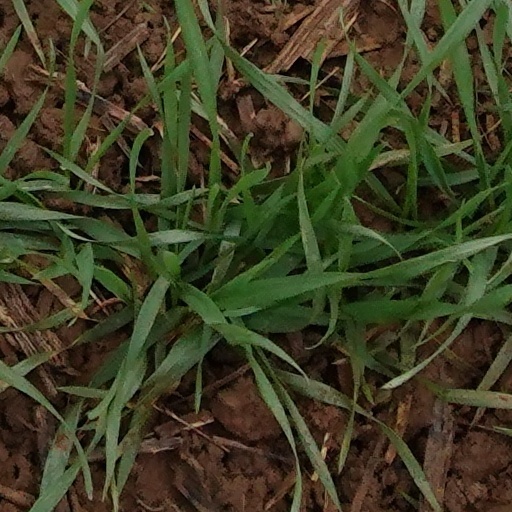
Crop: wheat